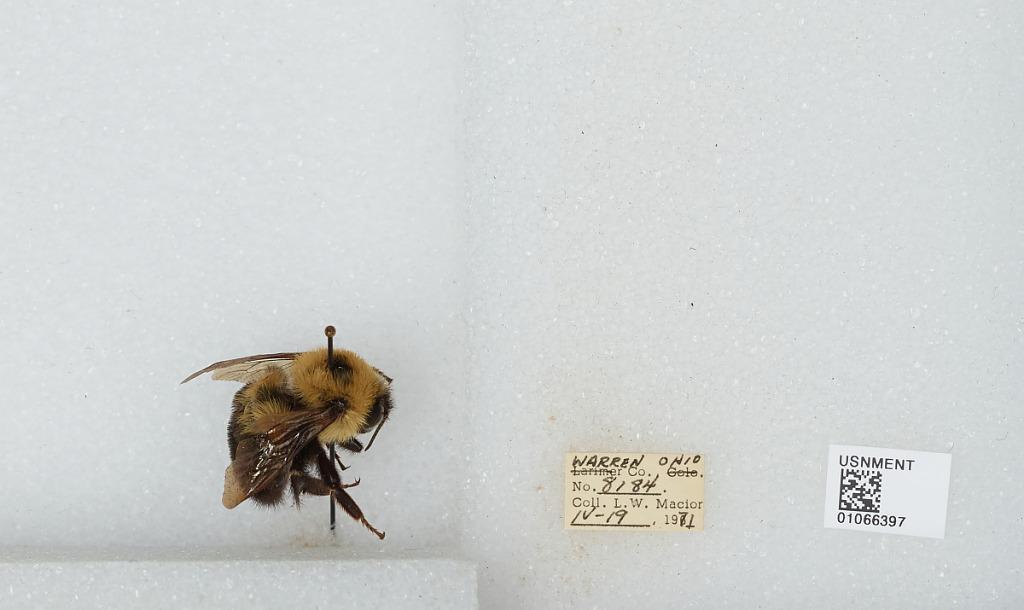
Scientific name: Bombus (Pyrobombus) bimaculatus Cresson
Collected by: L. Macior
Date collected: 1971-4-19
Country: United States
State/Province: Ohio
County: Warren
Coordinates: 39.4242, -84.1856